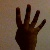
The image shows a hand gesture representing the number 4 in Indian Sign Language.